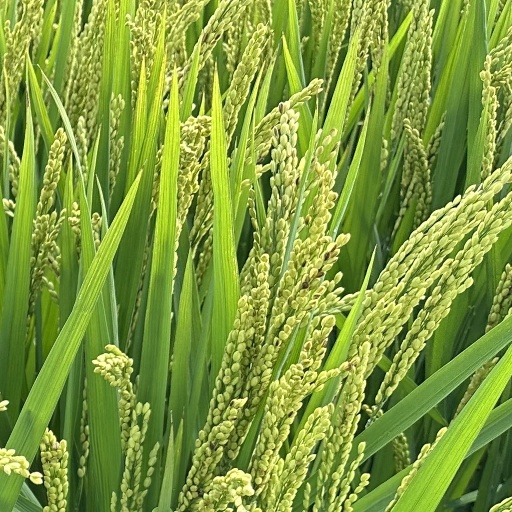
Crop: rice